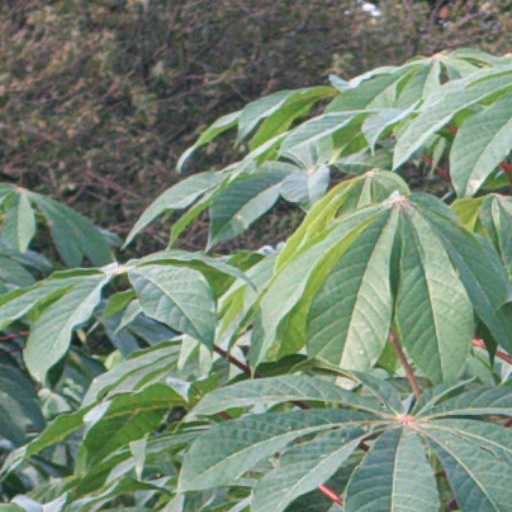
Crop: cassava